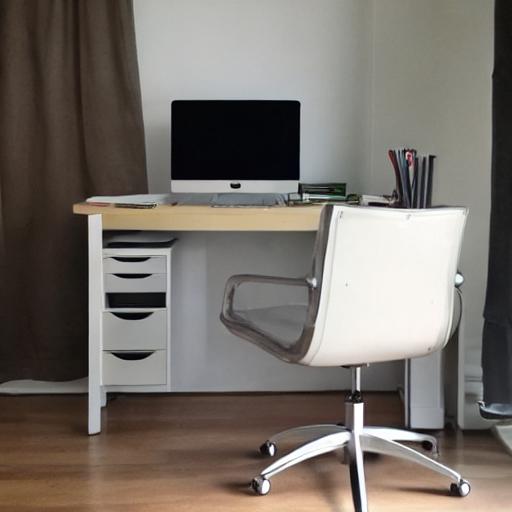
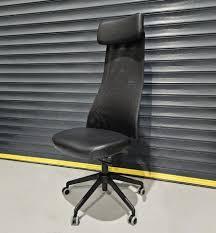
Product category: items_chair
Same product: no